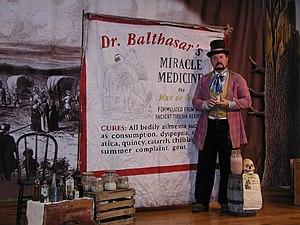
Les medicine shows, que l'on peut traduire par « spectacles de médecine », étaient des spectacles itinérants avec comme objectif de colporter des médicaments estampillés « remède miracle » et d'autres produits au milieu de toutes sortes de divertissements. Ils se sont développés à partir de spectacles européens de charlatans et étaient courants aux États-Unis au XIXᵉ siècle, en particulier au moment de la Conquête de l'Ouest. Ils promouvaient généralement les « élixirs miracles », qui, prétendait-on, avaient la capacité de guérir les maladies, de lisser les rides, d'éliminer les taches, de prolonger la vie ou de guérir un certain nombre de maladies courantes. La plupart des medicine shows avaient leur propre médicament « breveté ». Les divertissements comprenaient souvent un freak show, un cirque de puces savantes, des pièces musicales, des tours de magie, des histoires drôles ou des contes. Chaque spectacle était dirigé par un homme se faisant passer pour un médecin qui attirait la foule avec un monologue.